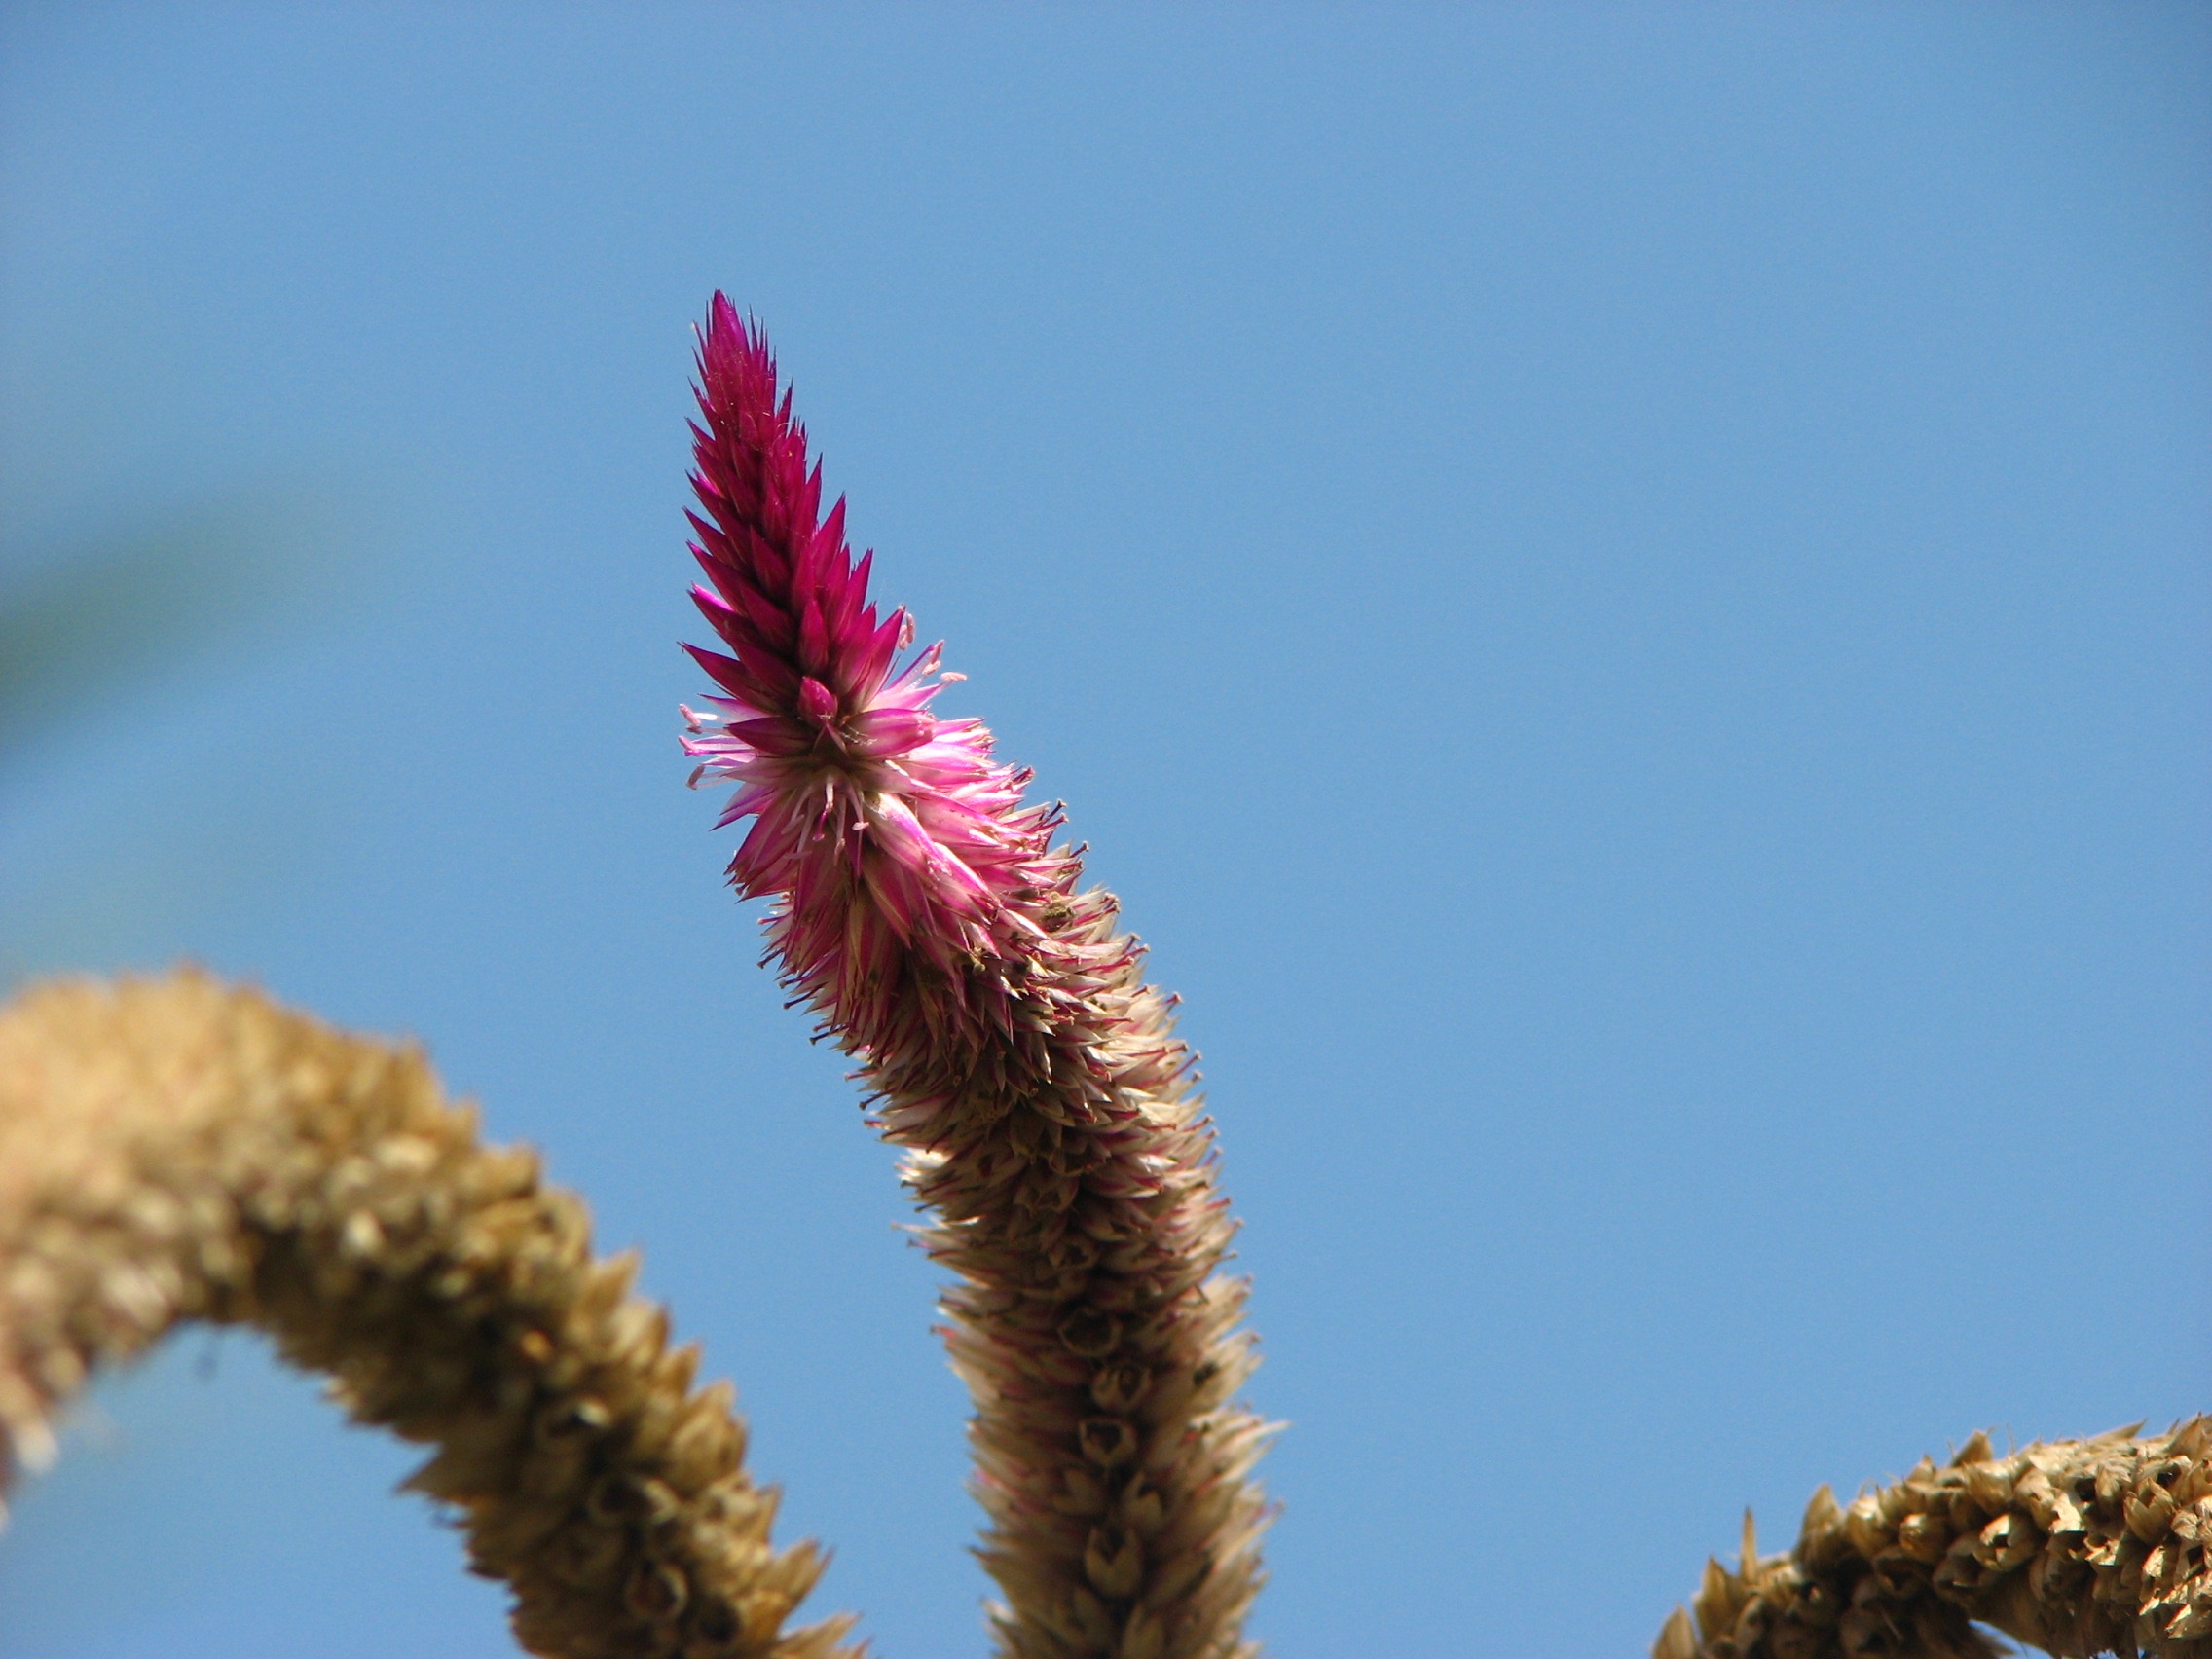
tree, nature, grass, branch, plant, sky, field, leaf, flower, flora, flowers, close up, macro photography, flowering plant, grass family, plant stem, land plant